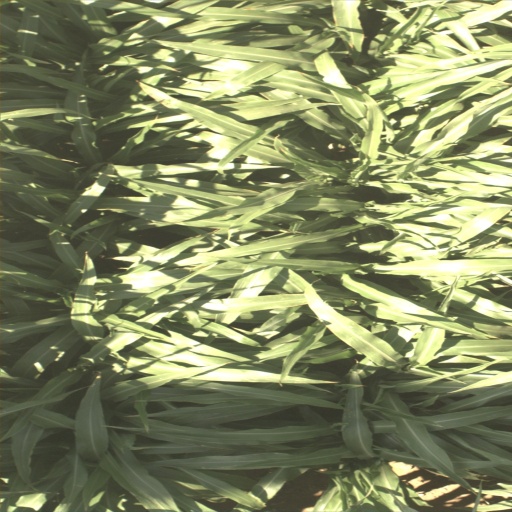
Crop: sorghum